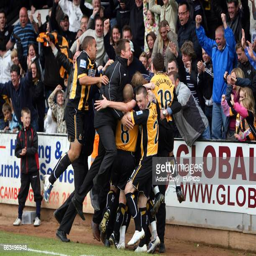
football player is mobbed by his team mates and playing staff after scoring their sides third goal of the game